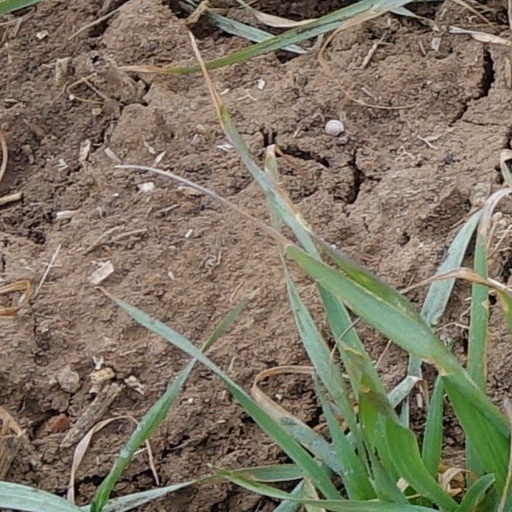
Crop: wheat